Aerial combat of 5 October 1914

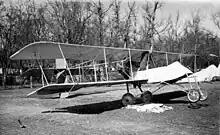
A French Voisin III

The two men had already engaged in combat in the air eleven times but had never managed to bring down their opponent, due to the paltry firepower of their revolvers.